Pat Higgins (businessman)

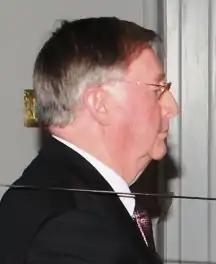
Higgins in 2011

Sir Daniel Patrick Higgins (born ) is a New Zealand businessman and philanthropist. He was the chairman of the Palmerston North-based construction firm, Higgins Group, until it was sold to Fletcher Building in 2016.